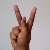
The image shows a hand gesture representing the letter 'K' in Indian Sign Language.